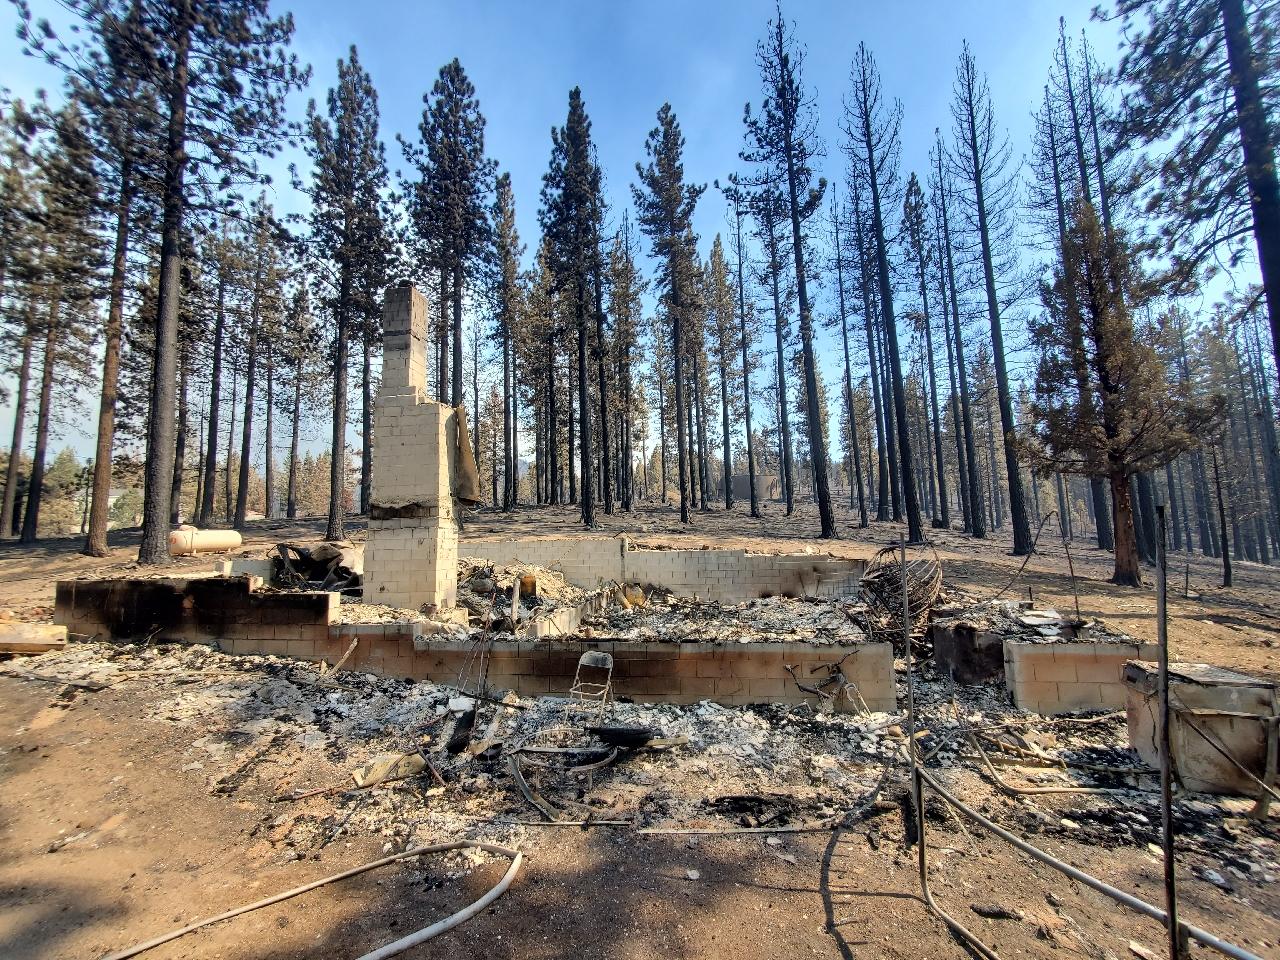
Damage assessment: destroyed